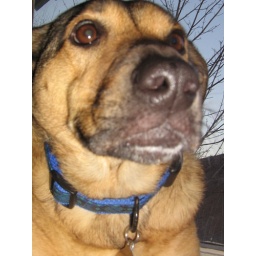
My doggy at the loon condo looking out the big window in front